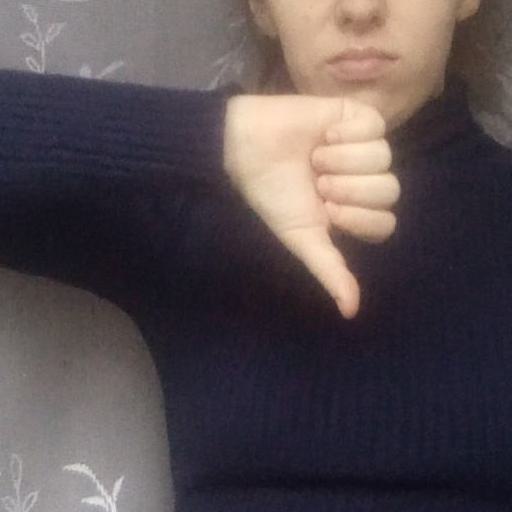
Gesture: dislike